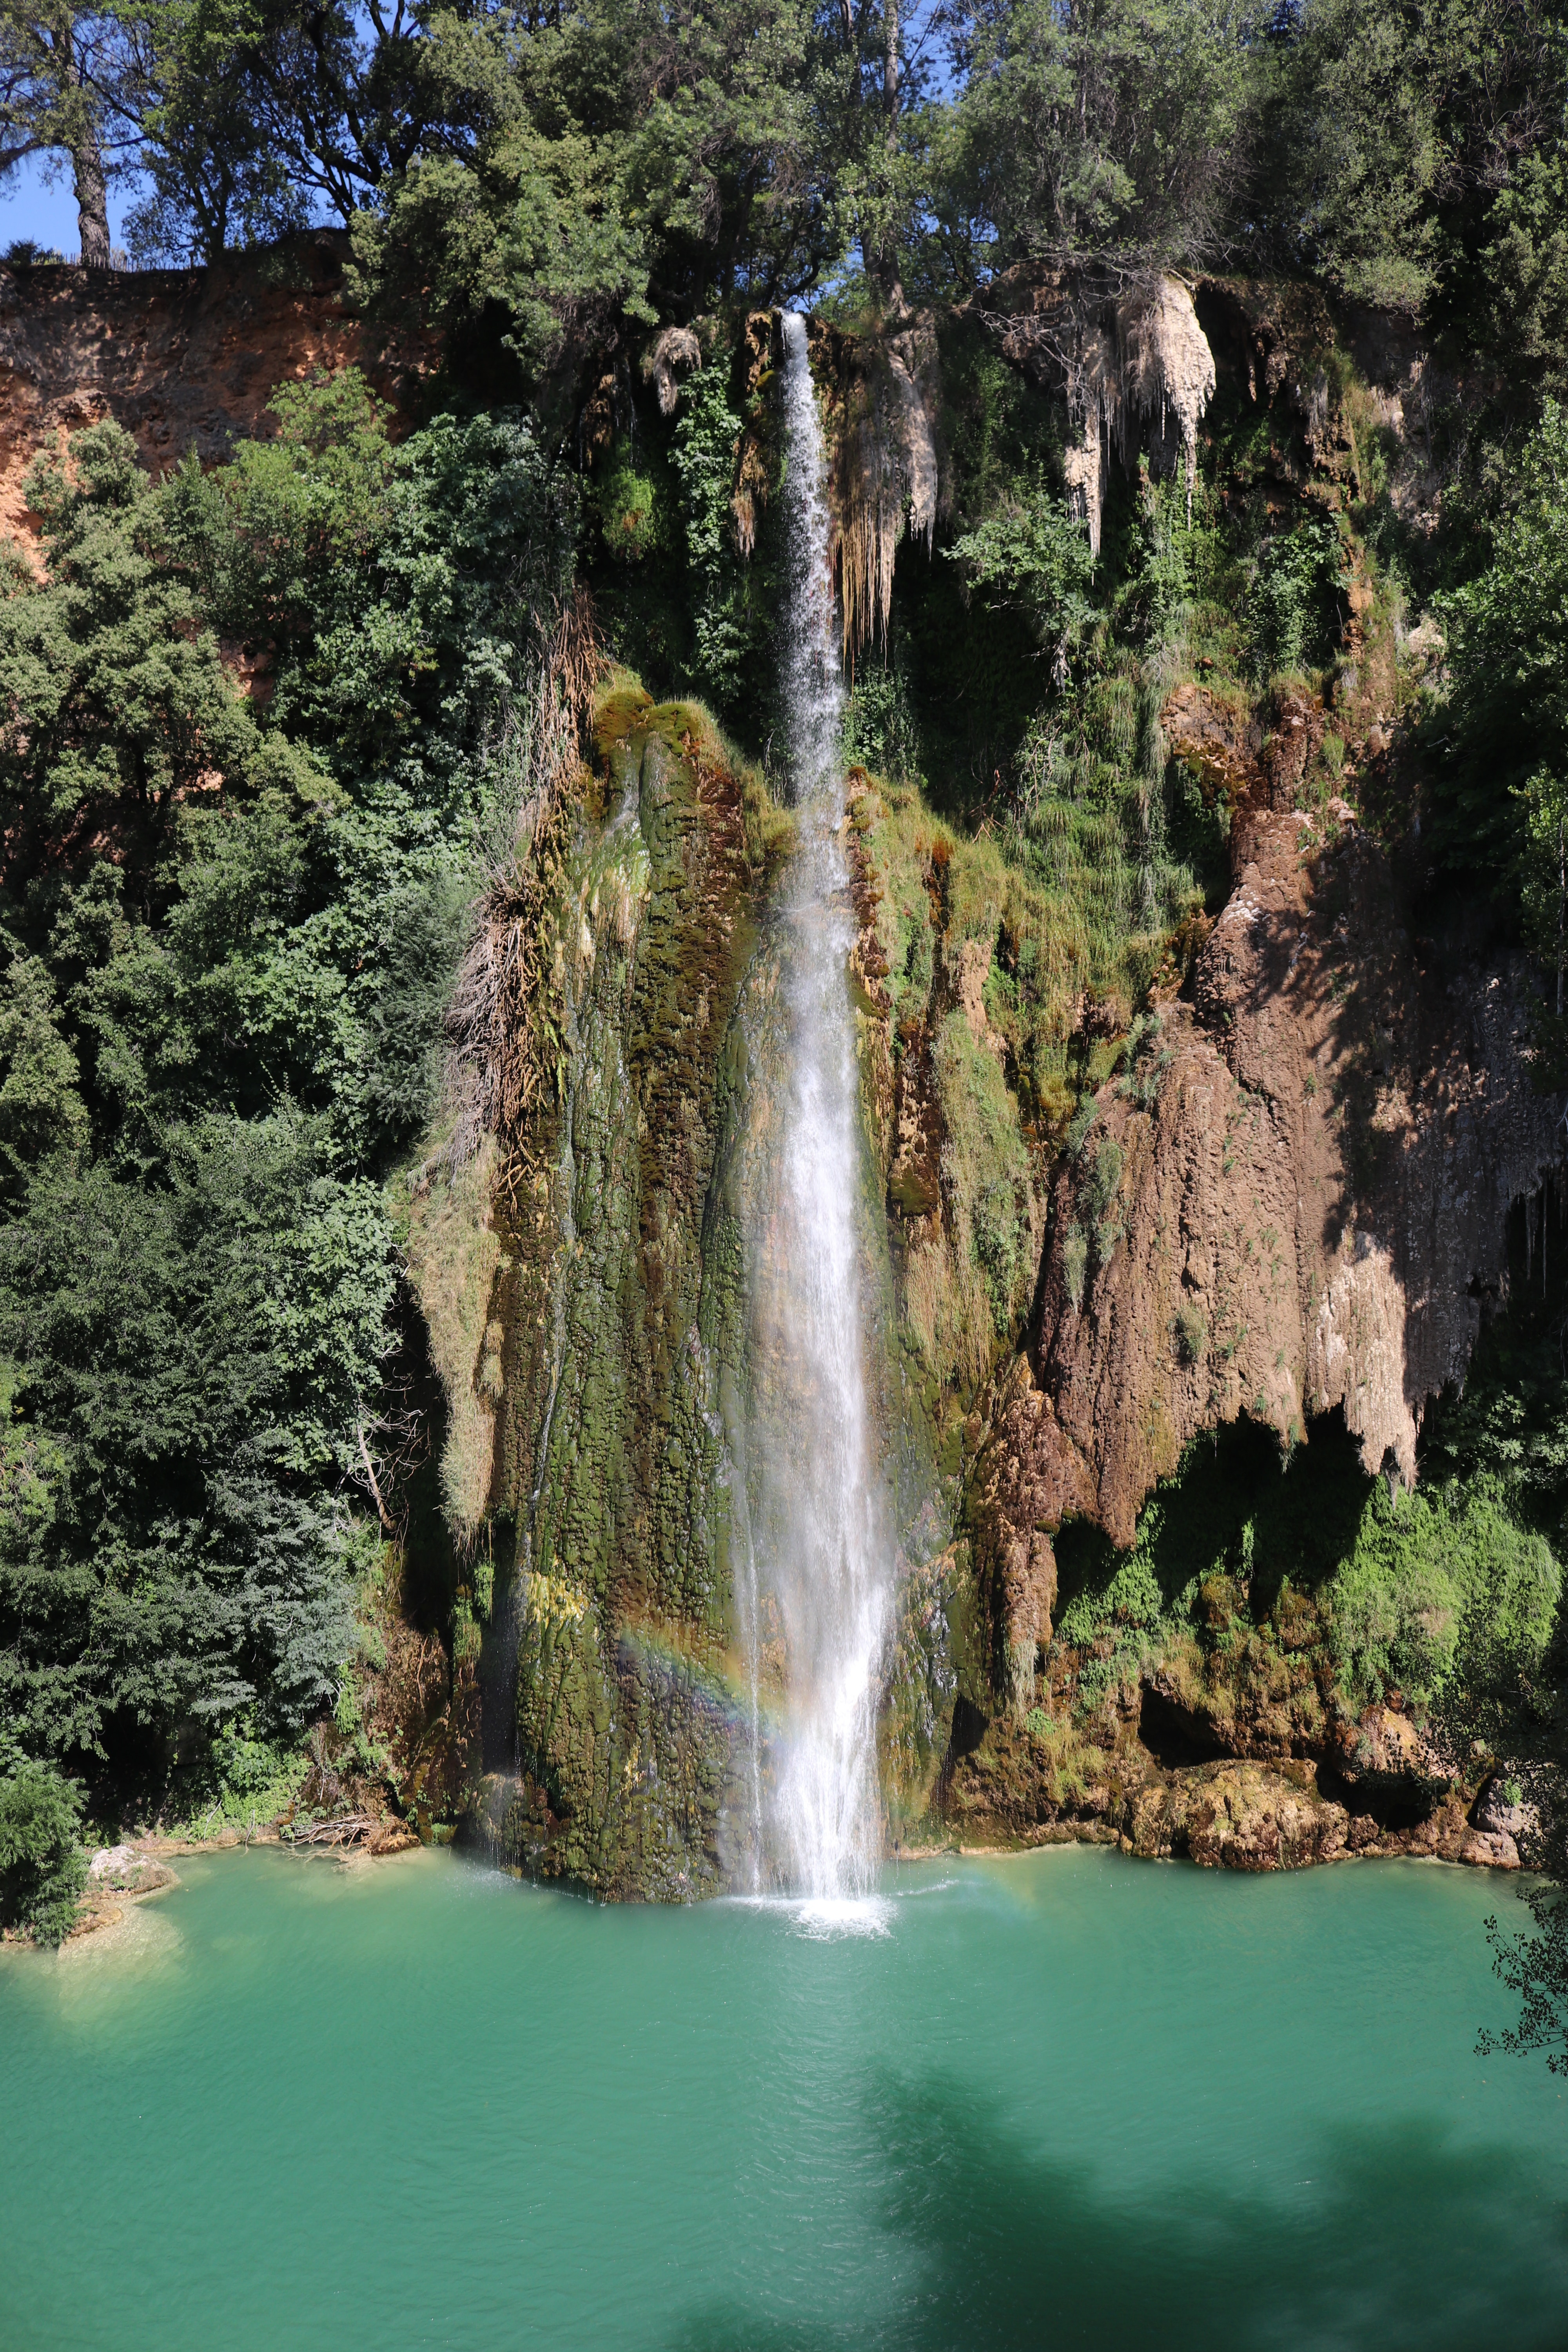
natural, water, plant, water resources, natural landscape, spring, natural environment, botany, fluvial landforms of streams, waterfall, lake, tree, vegetation, watercourse, chute, landscape, formation, forest, water feature, riparian zone, stream, hill station, mountain river, jungle, mountain, rock, shrub, reflection, mineral spring, wilderness, reservoir, leisure, riparian forest, nature reserve, temperate broadleaf and mixed forest, creek, tropical and subtropical coniferous forests, valdivian temperate rain forest, pond, rainforest, escarpment, tropics, old growth forest, tourism, garden, valley, vacation, tourist attraction, tarn, sky, river